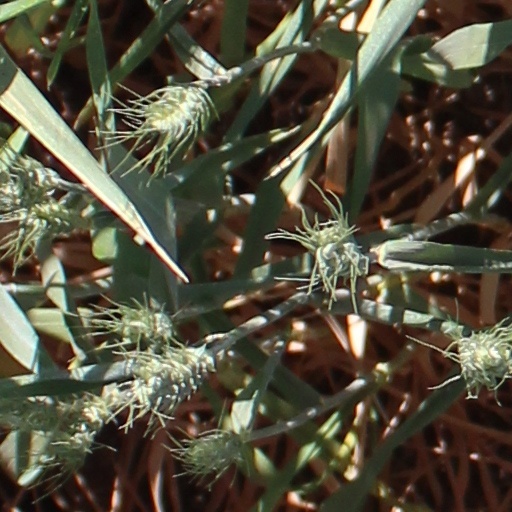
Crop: wheat